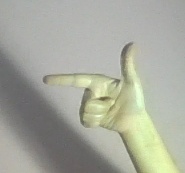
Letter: yaa